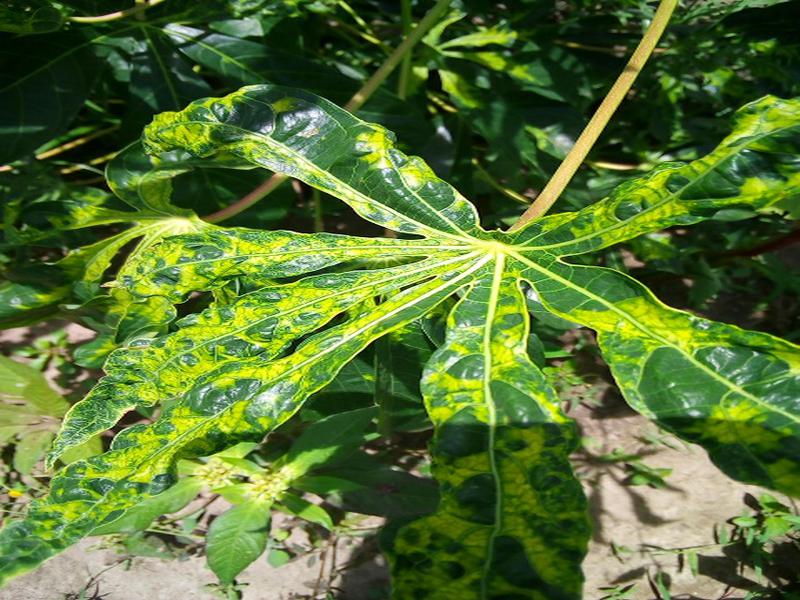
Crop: cassava
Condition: mosaic_disease